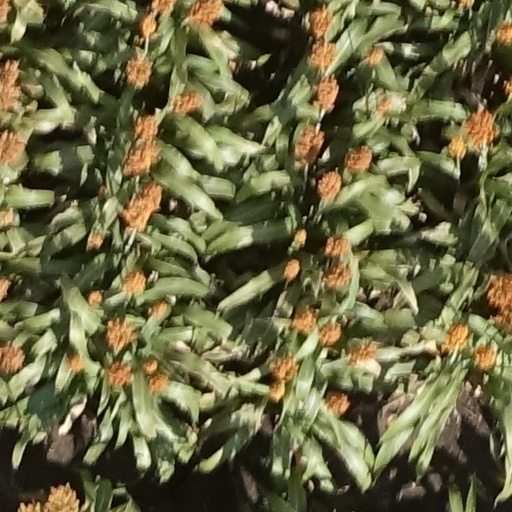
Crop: sorghum